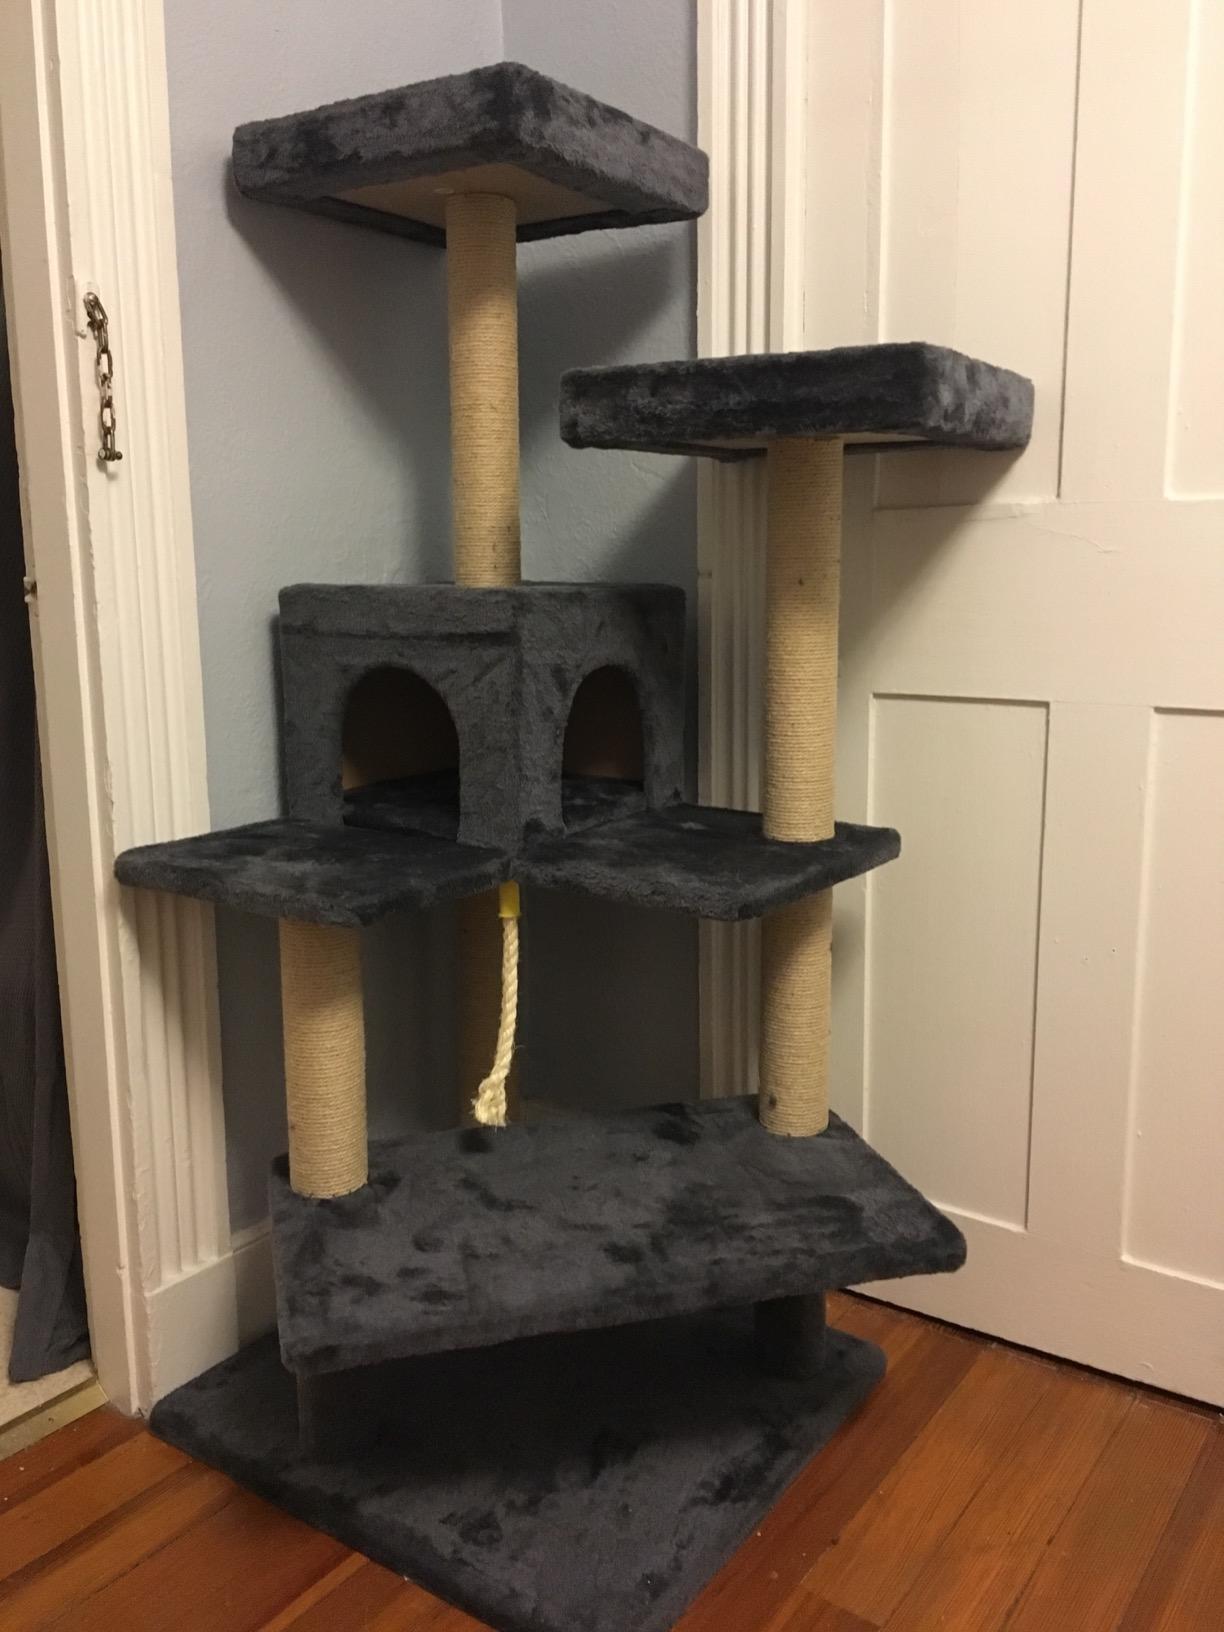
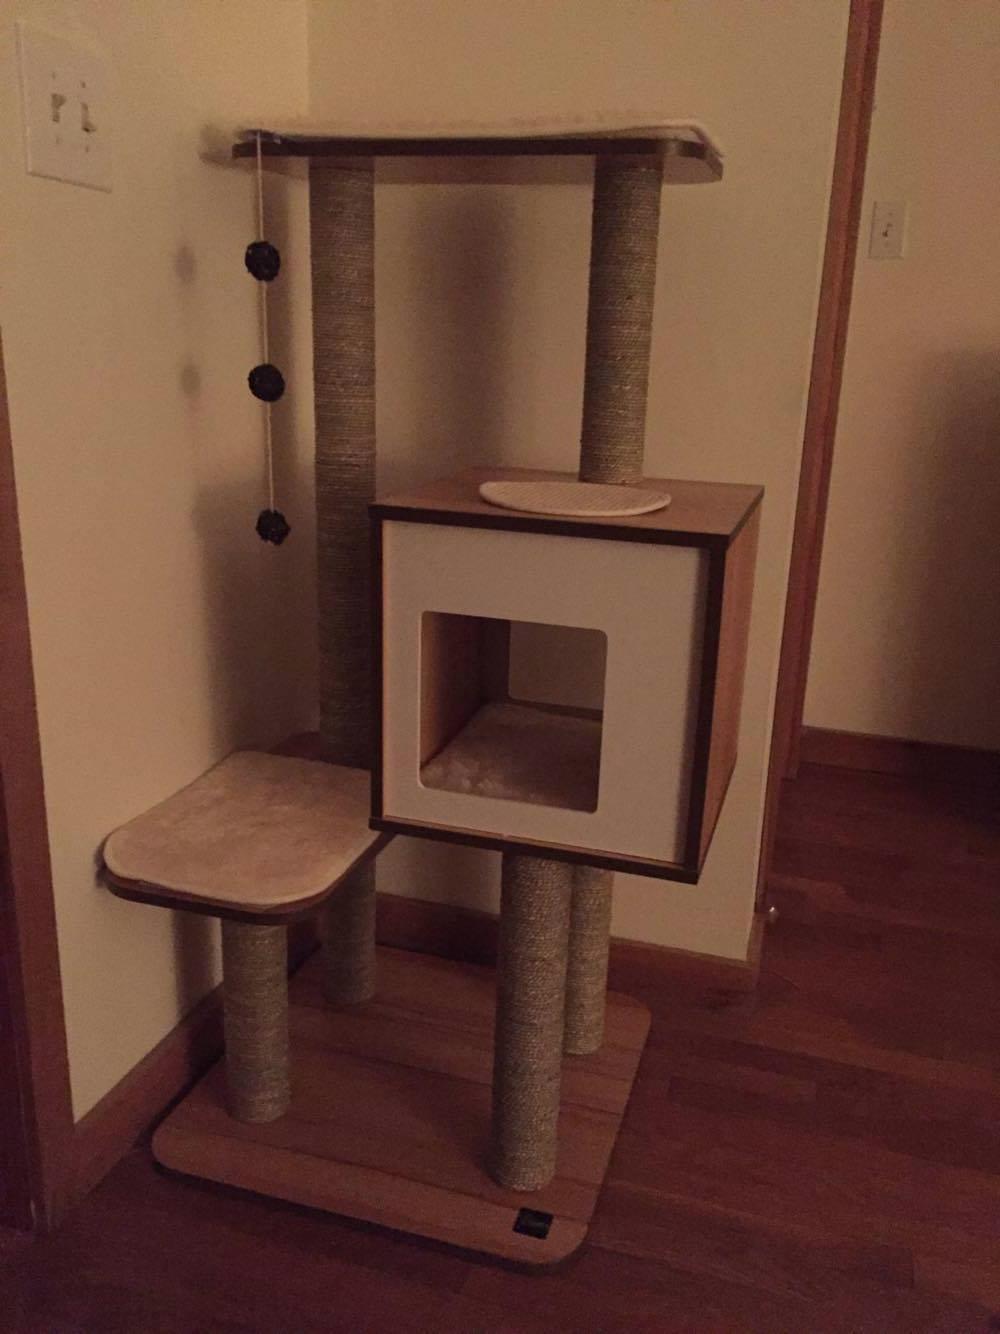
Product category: items_cat tree
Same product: no